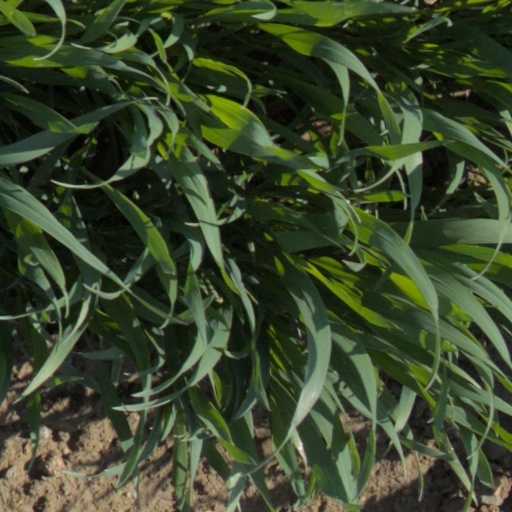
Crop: wheat